Param Dharam

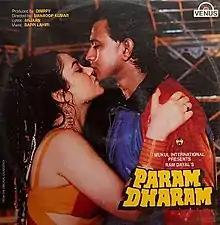
DVD cover

Param Dharam is a 1987 Indian Hindi-language film directed by Swaroop Kumar and produced by Dimpy, starring Mithun Chakraborty, Mandakini, Amrish Puri and Sumeet Saigal